Niki Lauda

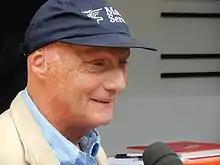
Lauda in 2011

Lauda won a third world championship in 1984 by half a point over teammate Alain Prost, due only to half points being awarded for the shortened 1984 Monaco Grand Prix. His Austrian Grand Prix victory that year is so far the only time an Austrian has won his home Grand Prix. Initially, Lauda did not want Prost to become his teammate, as he presented a much faster rival. However, during the two seasons together, they had a good relationship and Lauda later said that beating the talented Frenchman was a big motivator for him. The whole season continued to be dominated by Lauda and Prost, who won 12 of 16 races. Lauda won five races, while Prost won seven. However, Lauda, who set a record for the most pole positions in a season during the 1975 season, rarely matched his teammate in qualifying. Lauda's championship win came in Portugal, when he had to start in eleventh place on the grid, while Prost qualified on the front row. Prost did everything he could, starting from second and winning his seventh race of the season, but Lauda's calculating drive (which included setting the fastest race lap), passing car after car, saw him finish second behind his teammate which gave him enough points to win his third title. His second place was a lucky one though as Nigel Mansell was in second for much of the race. However, as it was his last race with Lotus before joining Williams in 1985, Lotus boss Peter Warr refused to give Mansell the brakes he wanted for his car and the Englishman retired with brake failure on lap 52. As Lauda had passed the Toleman of rookie Ayrton Senna for third place only a few laps earlier, Mansell's retirement elevated him to second behind Prost.